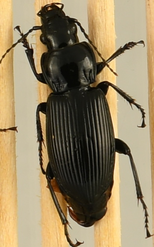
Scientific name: Pterostichus melanarius
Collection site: Steigerwaldt Land Services Site (STEI), plot STEI_002